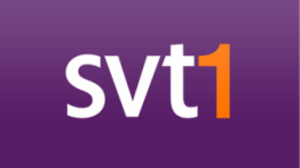
logo de la chaîne suédoise SVT1 2008-2012
SVT1 est une chaîne de télévision publique suédoise appartenant au groupe Sveriges Television. Ses émissions ont commencé en 1956.